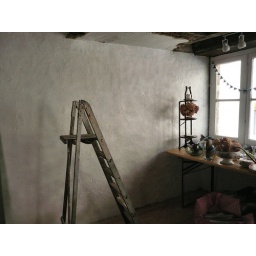
Left wall by window 4th June